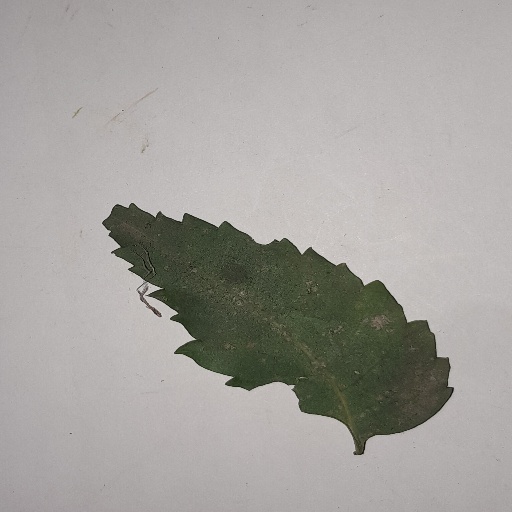
Species: Neem
Leaf condition: Powdery Mildew